Presidency of Fernando Henrique Cardoso

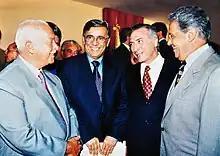
Fernando Henrique Cardoso talking to Michel Temer, then President of the Chamber of Deputies, and Antônio Carlos Magalhães, President of the Federal Senate

In 1995, the Brazilian delegation, led by First Lady Ruth Cardoso, participated in the Beijing Conference organized by the United Nations. The event established an action program for gender equality and set a timetable for monitoring its implementation every five years. In the same year, the first legislation on quotas for women in elections in Brazil was approved with a minimum percentage of women candidates.